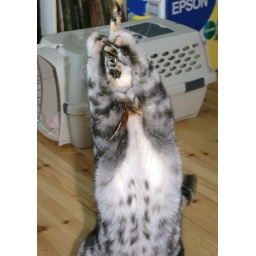
Moonie having fun with her new toy and showing of her cute spotted belly! Pic by sis